Arthur David Torlesse

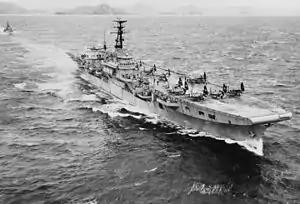
underway off Subic Bay, Philippines, during exercises on 8 March 1950. Aircraft on her deck include Supermarine Seafires, forward, and Fairey Fireflys aft.

Torlesse returned to the Admiralty, where he became Director of the Airfields and Carrier Requirements Department on 1 March 1946, and then Director of the Air Equipment Department on 17 May 1948. On 7 December 1949, he became captain of the aircraft carrier , which saw active service in the early months of the Korean War, including supporting Operation Chromite, the American landings at Incheon. Torlesse was mentioned in despatches on 30 January 1951, and was made an Officer of the American Legion of Merit on 13 August 1954.